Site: brandenburg
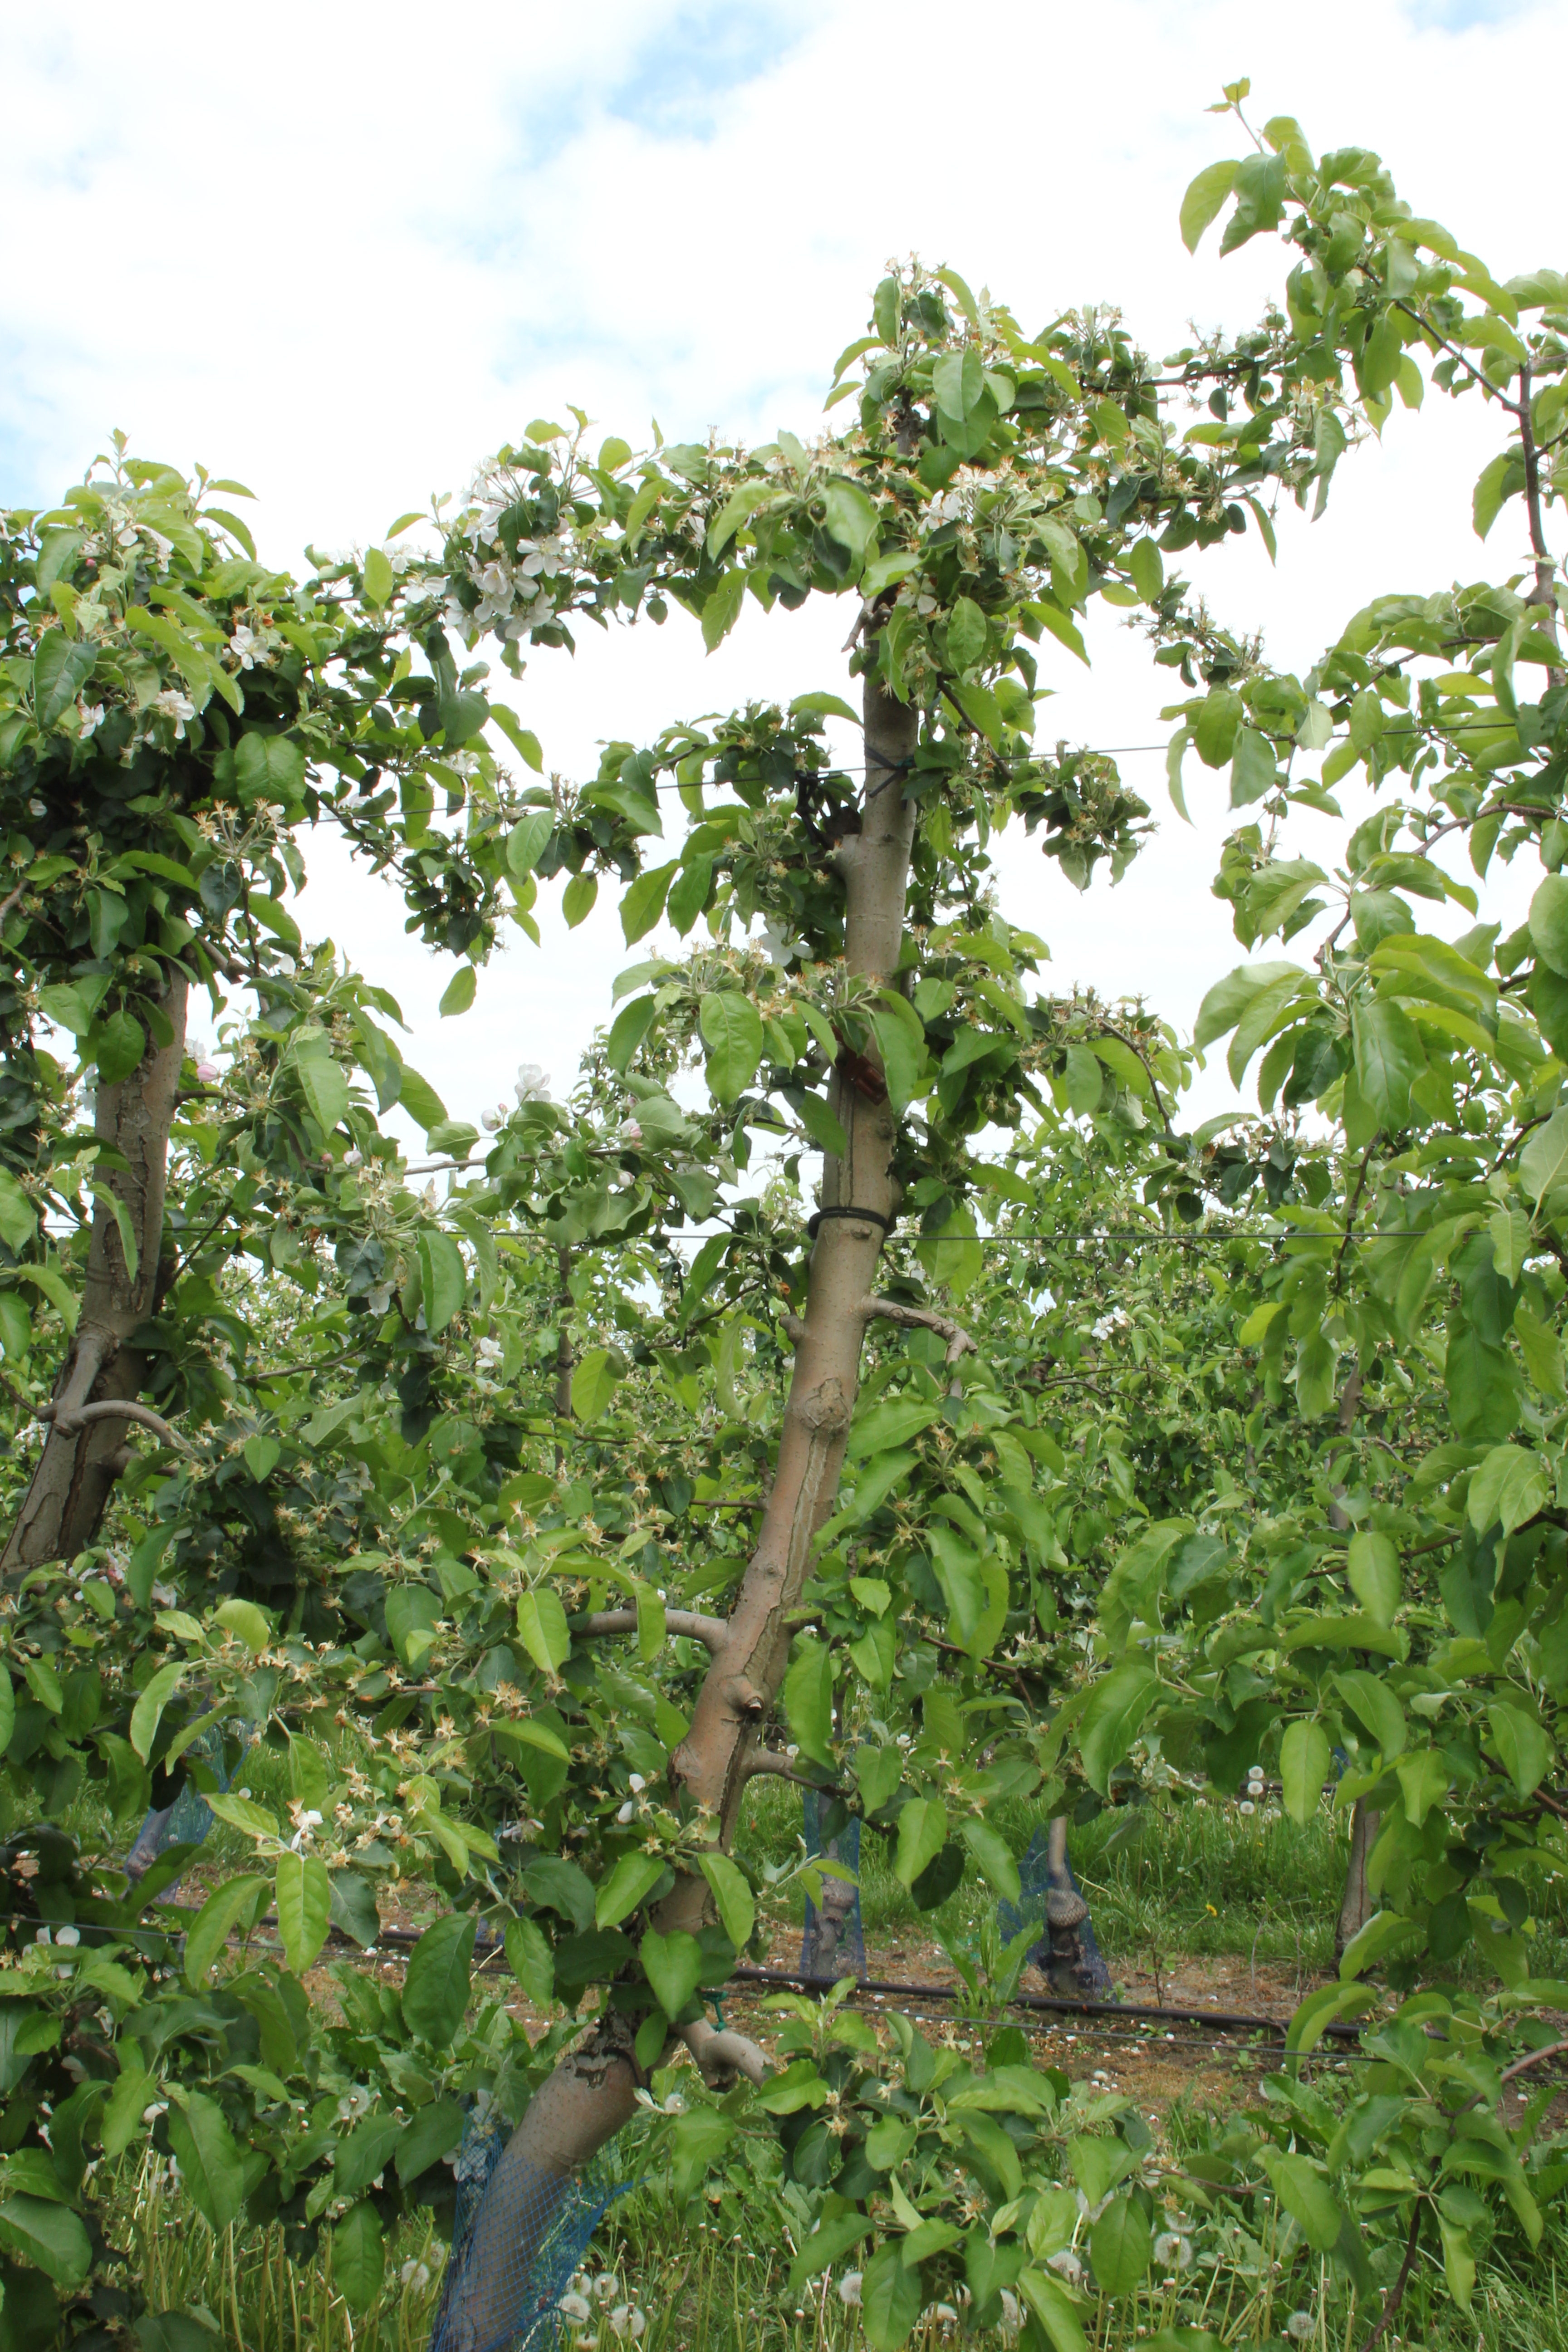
Growth stage (BBCH 67): Flowering